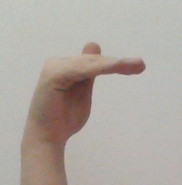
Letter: khaa